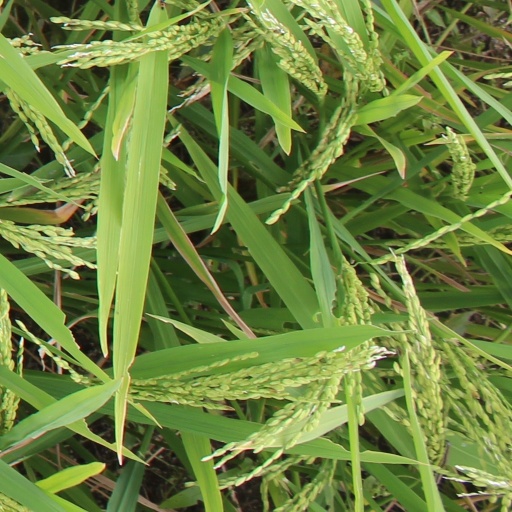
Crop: rice